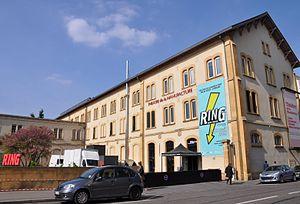
Façade du Théâtre de la Manufacture de Nancy
Le théâtre de la Manufacture est une salle de théâtre située à Nancy, dans l'ancienne manufacture des tabacs, et disposant du statut de centre dramatique national.